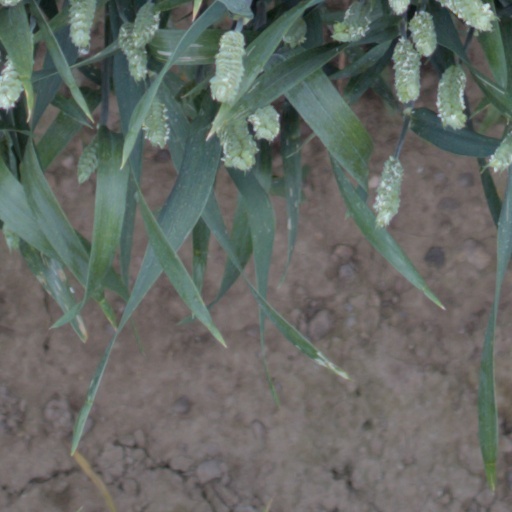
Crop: wheat